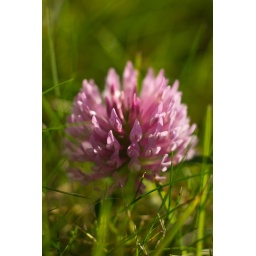
Dreamy tiny pink flower in the sun